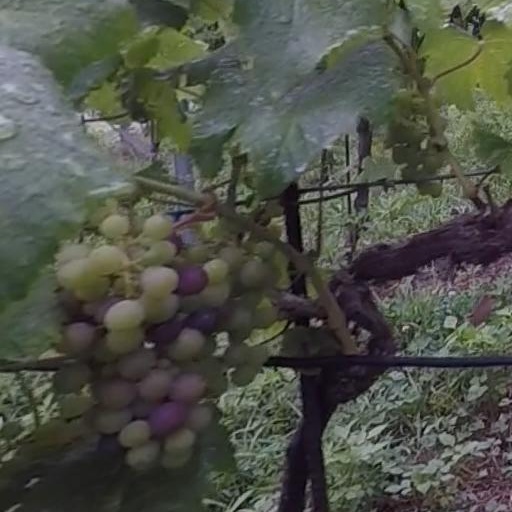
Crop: grape